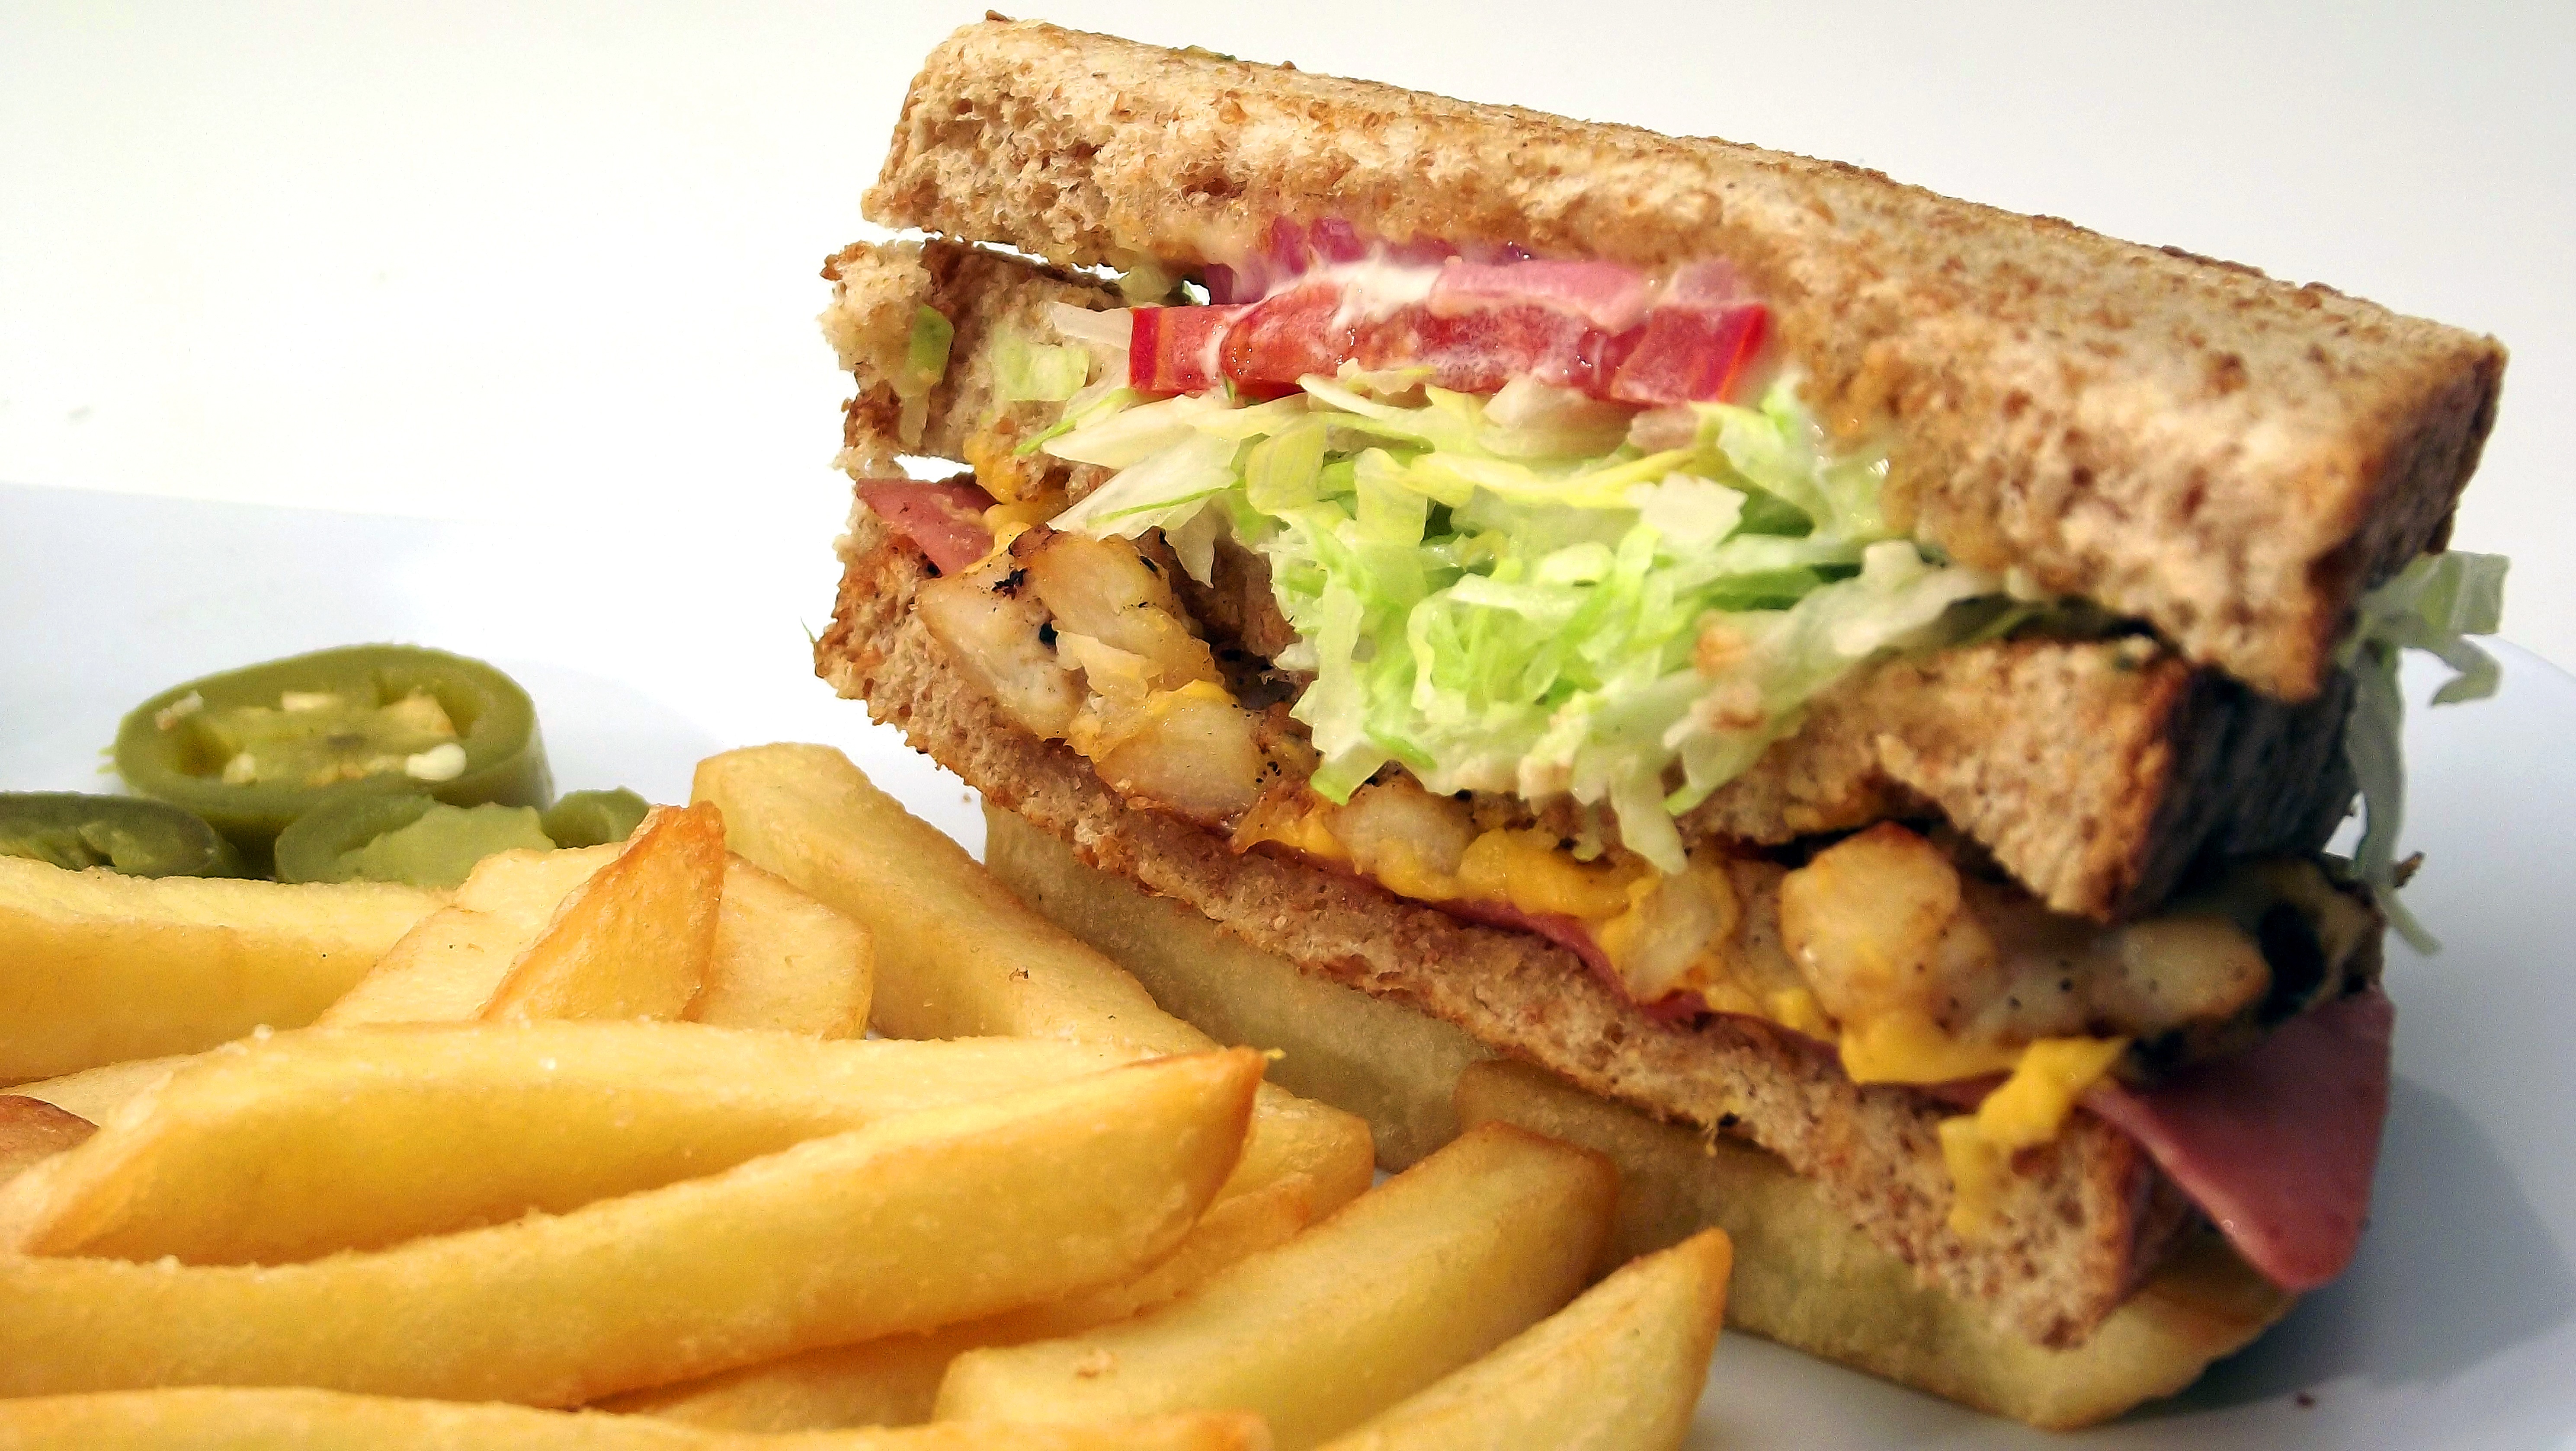
dish, meal, food, cooking, produce, plate, fast food, meat, lunch, cuisine, delicious, hamburger, sandwich, cheese, cooked, cheeseburger, nutrition, dining, tasty, pommes, ham, prepared, french fries, veggie burger, breakfast sandwich, cheesesteak, blt, submarine sandwich, ham and cheese sandwich